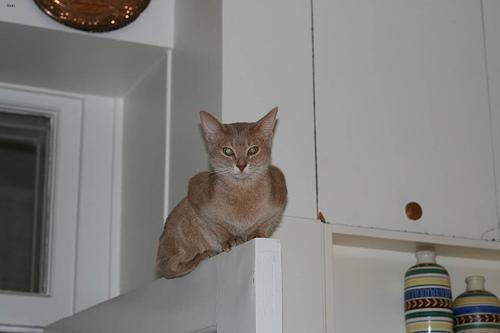
Abyssinian